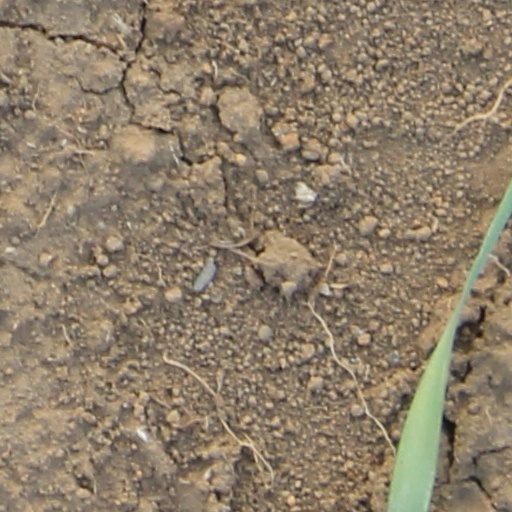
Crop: wheat